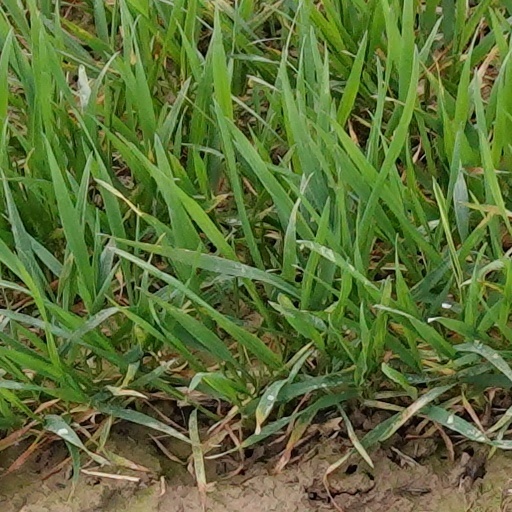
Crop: wheat